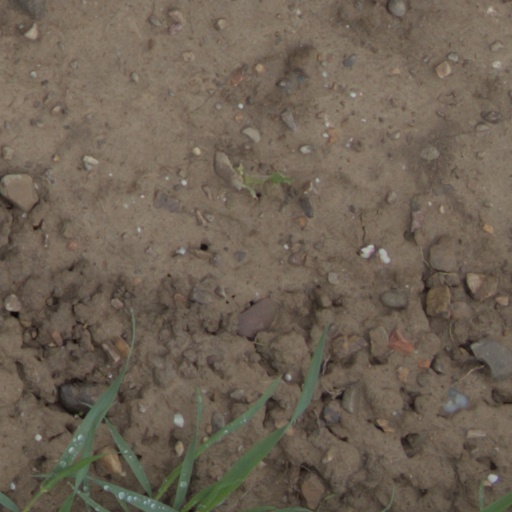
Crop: wheat